Interstellar medium

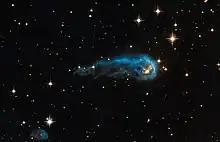
This light-year-long knot of interstellar gas and dust resembles a caterpillar.

Radio waves are affected by the plasma properties of the ISM. The lowest frequency radio waves, below ≈ 0.1 MHz, cannot propagate through the ISM since they are below its plasma frequency. At higher frequencies, the plasma has a significant refractive index, decreasing with increasing frequency, and also dependent on the density of free electrons. Random variations in the electron density cause interstellar scintillation, which broadens the apparent size of distant radio sources seen through the ISM, with the broadening decreasing with frequency squared. The variation of refractive index with frequency causes the arrival times of pulses from pulsars and Fast radio bursts to be delayed at lower frequencies (dispersion). The amount of delay is proportional to the column density of free electrons (Dispersion measure, DM), which is useful for both mapping the distribution of ionized gas in the Galaxy and estimating distances to pulsars (more distant ones have larger DM).